Lakewood Township, New Jersey

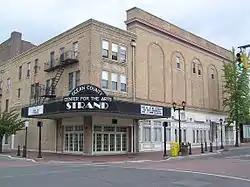
Strand Theater

The Strand Theater, established in 1922, was designed by architect Thomas W. Lamb.